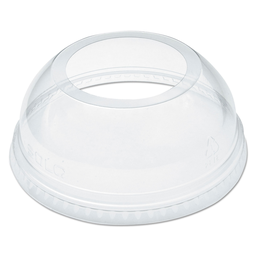
Label: plastic